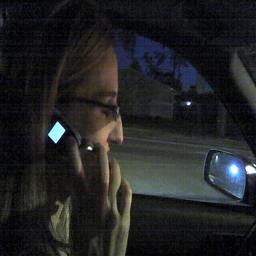
A young hot blonde woman talking on a cell phone while driving a car.
Woman holding up a cellphone to her head inside a car.
A woman sitting in a car using a phone
an image of a woman talking on the phone while driving
Girl sitting in a car at night talking on her phone.